Focal nodular hyperplasia

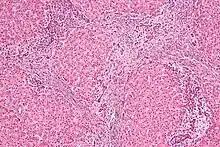
Micrograph of focal nodular hyperplasia. H&E stain.

Focal nodular hyperplasia is a benign tumor of the liver (hepatic tumor), which is the second most prevalent tumor of the liver after hepatic hemangioma. It is usually asymptomatic, rarely grows or bleeds, and has no malignant potential. This tumor was once often resected because it was difficult to distinguish from hepatic adenoma, but with modern multiphase imaging it is usually now diagnosed by strict imaging criteria and not resected.